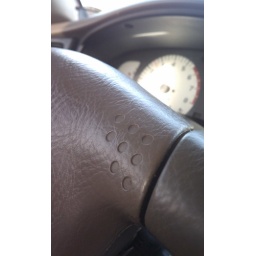
Taking a road trip in the car leads to lots of &amp;quot;creativity&amp;quot;